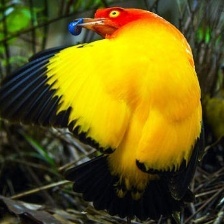
Species: FLAME BOWERBIRD
Scientific name: SERICULUS ARDENS